French Sudan

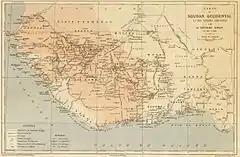
Map of French colonies in West Africa in 1889

The region was governed under a number of different names between 1880 and 1960. The area was "Upper River" from 1880 until 18 August 1890, when it was renamed "French Sudan", with its capital at Kayes. On 10 October 1899, French Sudan was divided, with the southern cercles joining coastal colonies, and the rest split into two administrative areas called "Middle Niger" and "Upper Senegal". In 1902, the region again was organized as a unified colony under the name Senegambia and Niger ("Sénégambie et Niger"). The name changed again in 1904 to Upper Senegal and Niger ("Haut Sénégal et Niger"). Finally, in 1921, the name changed back to "French Sudan" ("Soudan Français").